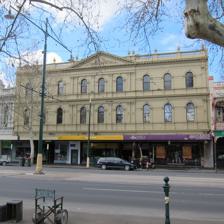
Building: Beehive Building, Bendigo
Country: Australia
Year built: 1872
36°45′33″S 144°16′45″E / 36.7593°S 144.2792°E / -36.7593; 144.2792 Building in Victoria, Australia Beehive Building Beehive Building Location in Victoria General information Architectural style Second Empire Location Bendigo, Victoria Country Australia Coordinates 36°45′33″S 144°16′45″E / 36.7593°S 144.2792°E / -36.7593; 144.2792 Construction started 1871 Completed 1872 Design and construction Architect(s) Charles Webb The Beehive Building , also known for a time as the Sandhurst Mining Exchange,  is a 19th-century building located on the historic thoroughfare of Pall Mall in the centre of Bendigo , a regional city in the Australian state of Victoria . Bendigo was called Sandhurst, after the famous British military academy, until the gold mining town's name was changed in 1891. The building's modern-day successor is the Bendigo Stock Exchange .  It was designed by noted architect Charles Webb who briefly abandoned hs architectural career in Melbourne in 1851 to become a miner on the newly established gold diggings near Bendigo. The building, which contains the former Bendigo Mining Exchange,   is an important part of Bendigo's Pall Mall streetscape, one of the most notable Victorian period streetscapes remaining in Victoria. The Greater Bendigo Council is exploring options to return the building to its former glory. History The original Beehive store dates from the 1850s and was established to service Bendigo's booming gold rush economy.  This was replaced by a single-storey building, which itself was replaced by a two-storey building in 1864.  The first two-storey Beehive building was similar to today's Beehive  building in many respects. The first floor contained offices of sharebrokers who handled the speculative financing of mining ventures in the Bendigo  district. In August 1871, the Beehive caught fire and was extensively damaged. Following the devastating fire and just nine months after construction commenced, the new Beehive Building, the one that stands today, was completed, in 1872.  The facade and front portion of the building rises to three storeys but most of the rest of the building extends to two storeys. Accommodation for sharebrokers was again provided for on the first floor in a structure reminiscent of an arcade surrounding a long central well with balconies.  Sharetrading would take place along these balconies, with traders on the ground floor, who sometimes overflowed onto the street. In the 1880s, a busy day on the exchange could see 2000 stocktraders at work in the building and up to 5000 shareholders who would gather to monitor their stocks. The original traders’ offices survive in a good state of preservation, but they are not open to the public.  The central well was filled to create Allan's Walk, which connects Pall Mall and Hargreaves Mall.  Also preserved is the central pitched glass roof and ornamental ironwork, broadly comparable with Charles Webb 's treatment of the Royal Arcade in Melbourne. The property has seen many uses since its days as a mining exchange, including a variety of retail outlets and upstairs offices. One of the Beehive Building's most notable retailers was Allan's Music, which purchased the building in 1927 and constructed ground floor shops to create Allan's Walk. The building has significant frontage to Pall Mall (Midland Highway) and pedestrian access through to Hargreaves Mall at the rear. It is zoned Commercial 1 under the City of Greater Bendigo Planning Scheme. The Beehive building and the Mining Exchange within represent an important component of Bendigo's gold rush heritage.  The Bendigo Mining Exchange was one of only two regional mining exchanges in Australia and the nation's oldest known purpose-built exchange. Future In 1999, the City of Greater Bendigo purchased the building at auction with the assistance of the Victoria State Government for the sum of $3.36 million. A further $1 million has been spent on repairs. The repair work was undertaken with the intention of getting the building ready for a commercial purchaser to acquire the building and undertake commercial renovation and return it to use. In 2015, the City of Greater Bendigo Council sold the building for an undisclosed sum (though reportedly less than the price paid by Council) to the development company Pall Mall Nominees. The company plans to develop the space with a focus on local produce and products. The architect for the project is Peter Williams of " Williams Boag Architects ". In May 2016, it was reported that the building's ground floor would be open by the end of year and will contain a number of retail shops. The Beehive Building is included in the Victorian Heritage Register (item number H0686). References